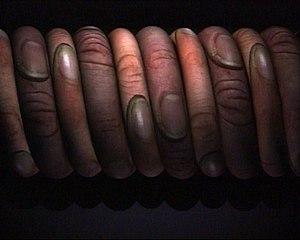
Image extraite de Digitaline, film d'animation de Bériou.
Bériou, pseudonyme de Jean-François Matteudi, est un vidéaste et plasticien français né en 1952. Certains de ses courts métrages d'images de synthèse, produits par Canal+ et diffusés dans de nombreux pays, ont marqué les années 1990.